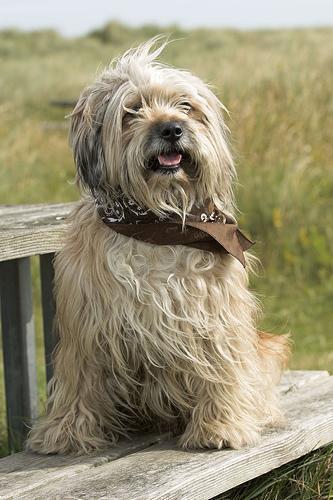
Tibetan_terrier